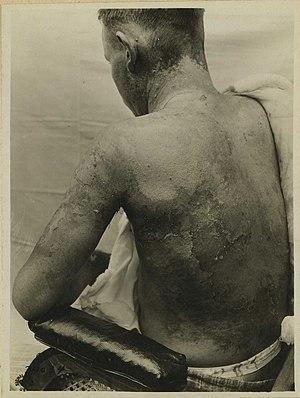
Soldat de la première guerre mondiale brûlé sur le dos, l'épaule et le bras gauche par de l'ypérite
Le gaz moutarde est un composé chimique cytotoxique et vésicant qui a la capacité de former de grandes vésicules sur la peau exposée.